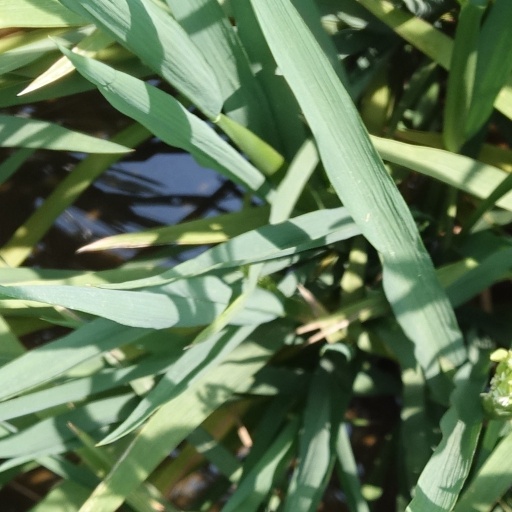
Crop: rice